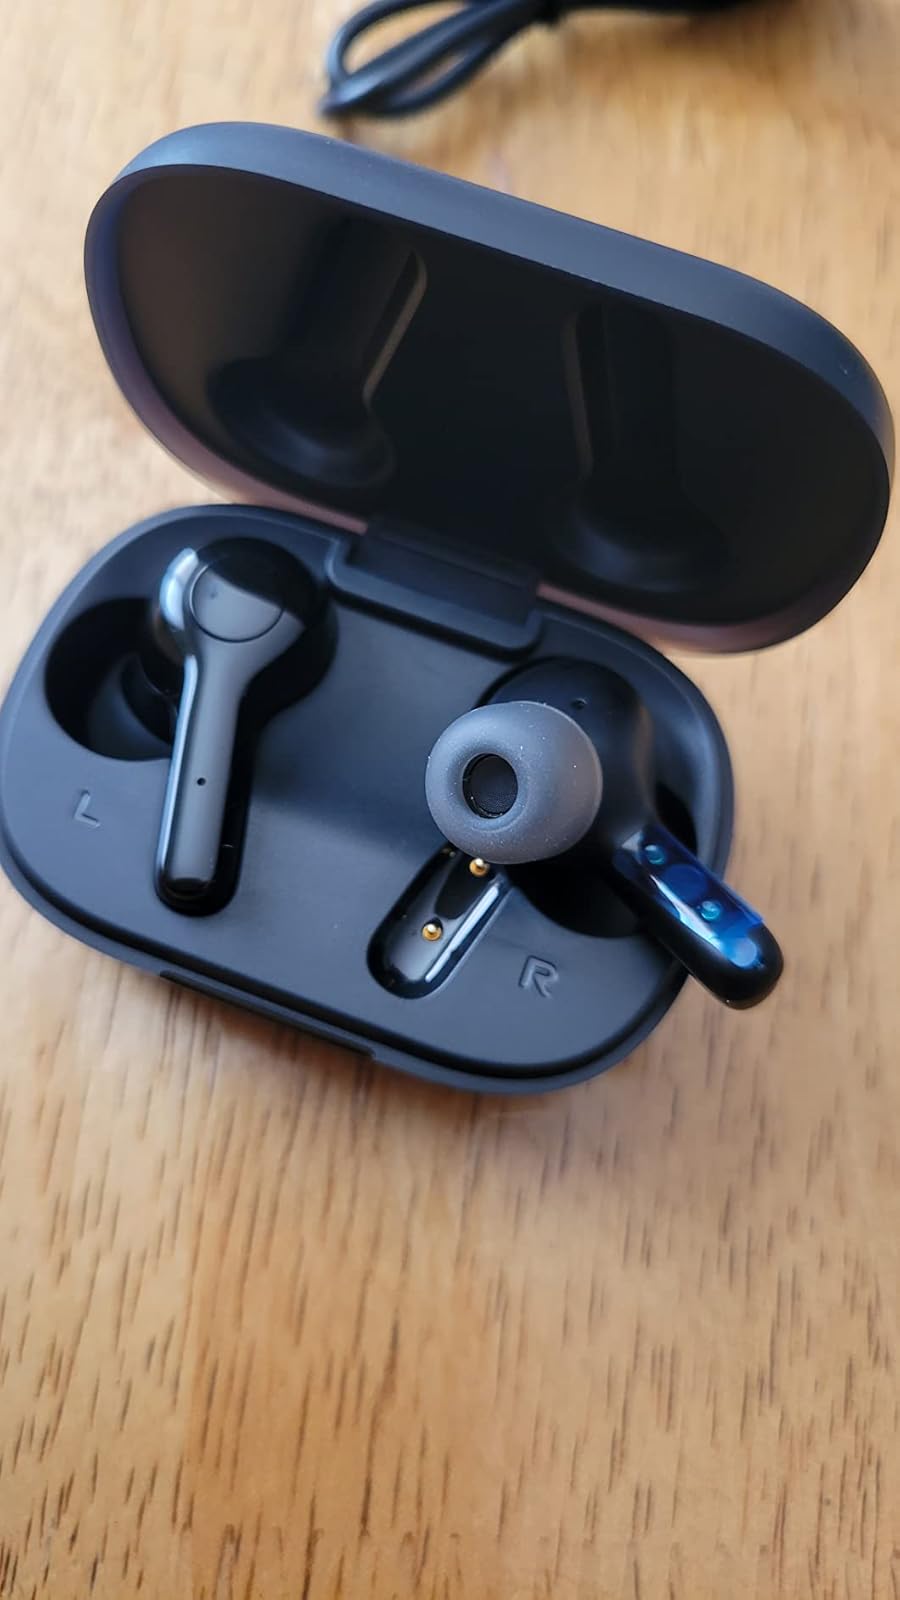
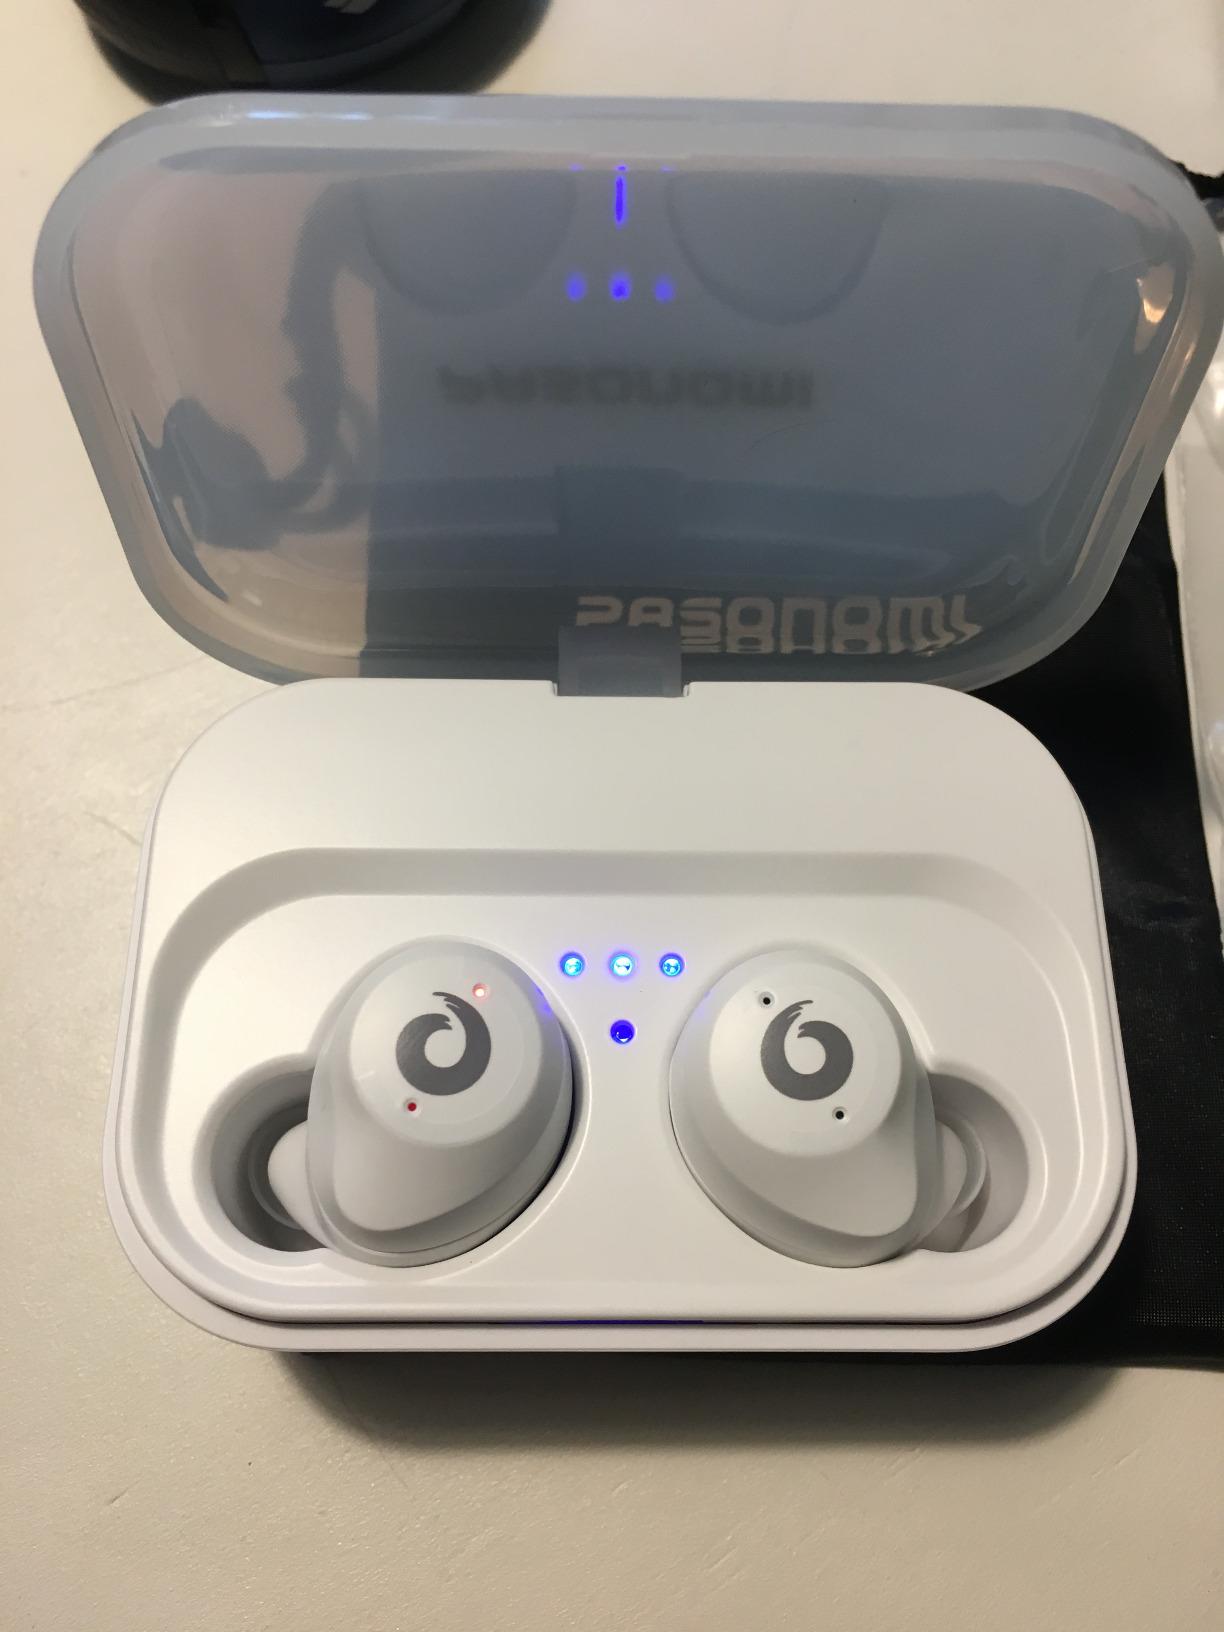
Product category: earbuds
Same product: no